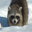
Label: raccoon